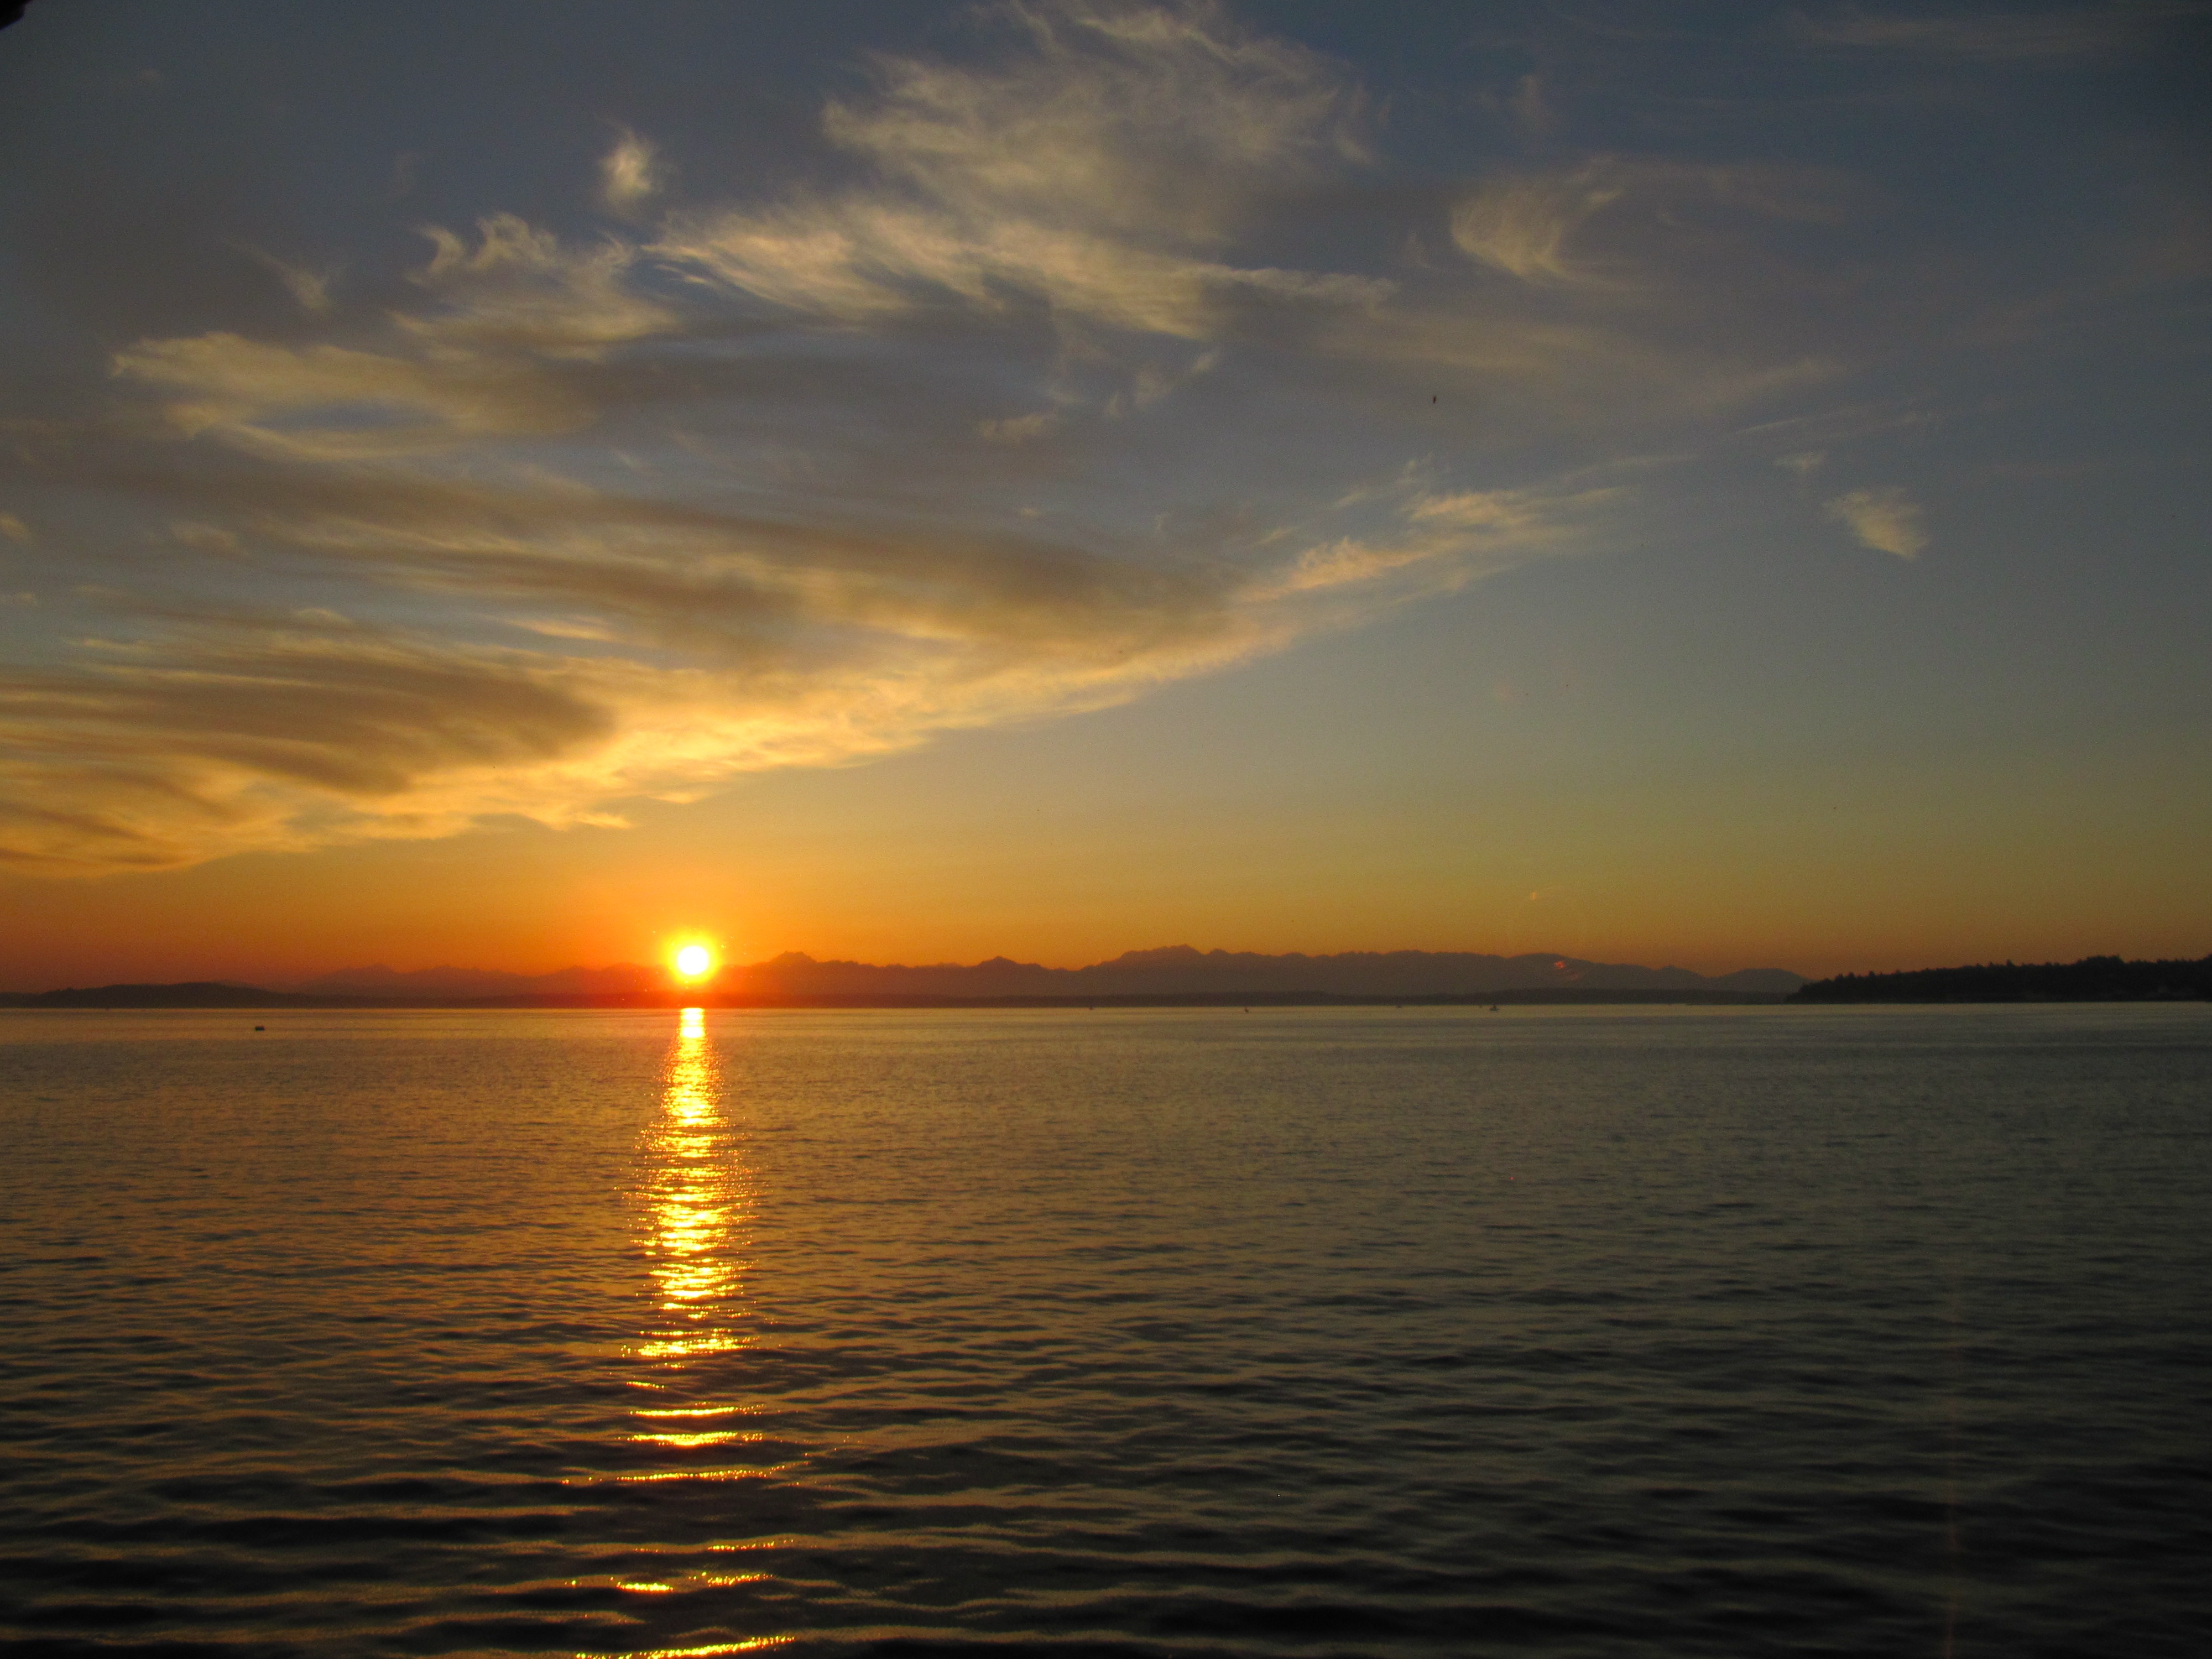
beach, sea, water, ocean, horizon, sky, sun, sunrise, sunset, skyline, sunlight, morning, dawn, city, panorama, travel, dusk, evening, reflection, scenic, washington, seattle, northwest, west, sound, pacific, puget sound, puget, afterglow, alki beach, alki